Kutha

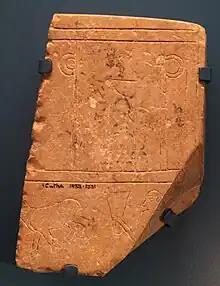
Incised stone plaque Cutha AN1933.1331

In the fragmentary Epic of Adad-shuma-usur, a Kassite dynasty ruler (c. 1200 BC), BM 34104+, he states: